Victorville Army Airfield auxiliary fields

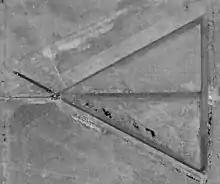
Grey Butte Airfield in 1968, to the left is the radar cross section testing

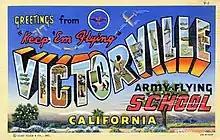
1943 Postcard from Victorville Army Airfield California

Grey Butte Auxiliary Airfield (No 4) was a satellite airfield built in 1941 for training pilots from Victorville Army Airfield during World War II. Grey Butte Auxiliary Airfield is located north of Piñon Hills, California, and southwest of El Mirage, California, and 25 miles east of Palmdale, California, at , at an elevation of . The Grey Butte Auxiliary Airfield was built in 1941 in triangle shape with four paved runways and center runway of . No support buildings were placed at the site, as the runways were used for the take off and landing training. Mobile lights were installed for night training. Starting in 1944 Marine aircrews used Grey Butte for training with planes from Mojave Marine Corps Air Station (MCAS) this was to prepare for Aircraft carrier landings in the Pacific Ocean theater of World War II during 1944 and 1945. A few Marine planes crashed at Grey Butte Airfield during this time. Training ended on October 12, 1945. In 1948 the Army closed the Grey Butte Auxiliary Airfield and it became the Grey Butte Field Airport, a civil airport. In the later 1950s, the airport closed and became classified as an "abandoned airport". In 1962 Grey Butte Field Airport was used as a port for aerial firefighting. Grey Butte was home to the Borate Air Company. Two pilots, Al Adolph and Harry Bernier, along with a plane mechanic were based in out Grey Butte Field. To the south of Grey Butte Field is the San Bernardino Mountains and team had a water reservoir to support fire fighting. In 1966 McDonnell Douglas leased the Grey Butte Field for radar cross section testing of planes and a radar antenna array was installed at the west end of the airfield. In 1975 a subscale demonstrator for the Lockheed F-117 model was tested at the site. General Atomics took over the site in 2001 for research and testing of the General Atomics MQ-1 Predator and General Atomics MQ-9 Reaper. The original east–west runway has been repaved and made longer to . The other three original runways have been abandoned, but remain visible.